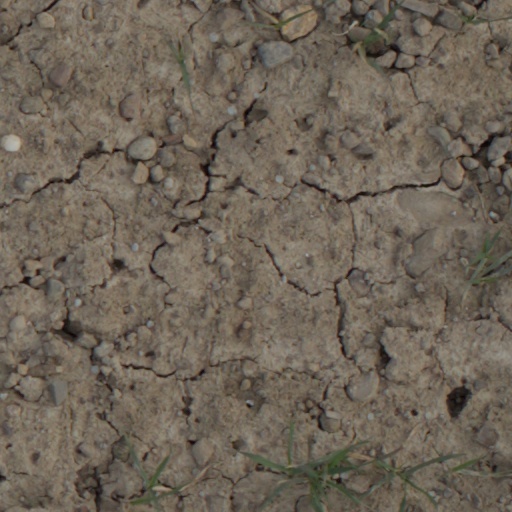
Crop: wheat